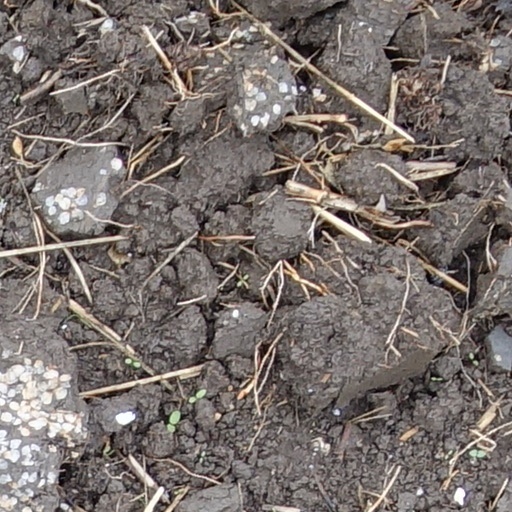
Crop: wheat